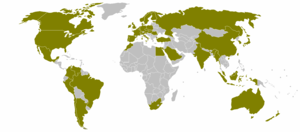
Saint-Gobain est une entreprise française spécialisée dans la production, la transformation et distribution de matériaux.